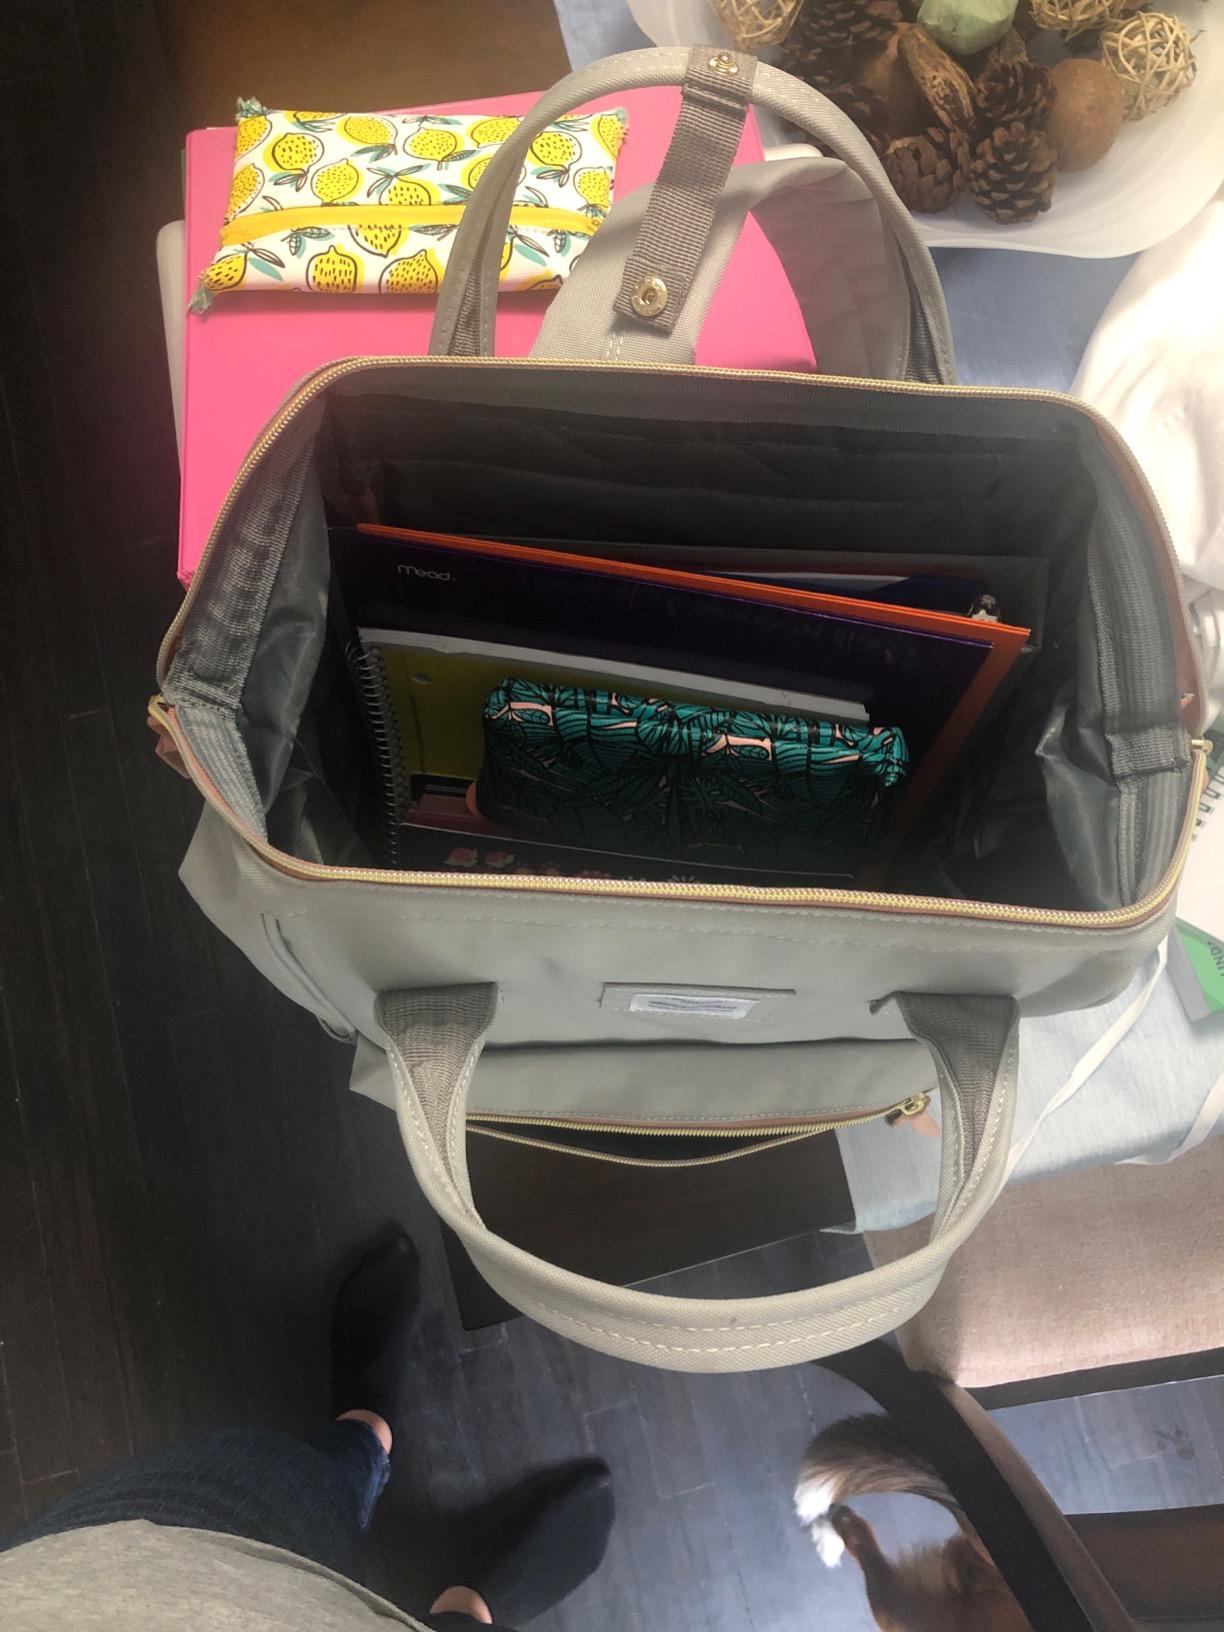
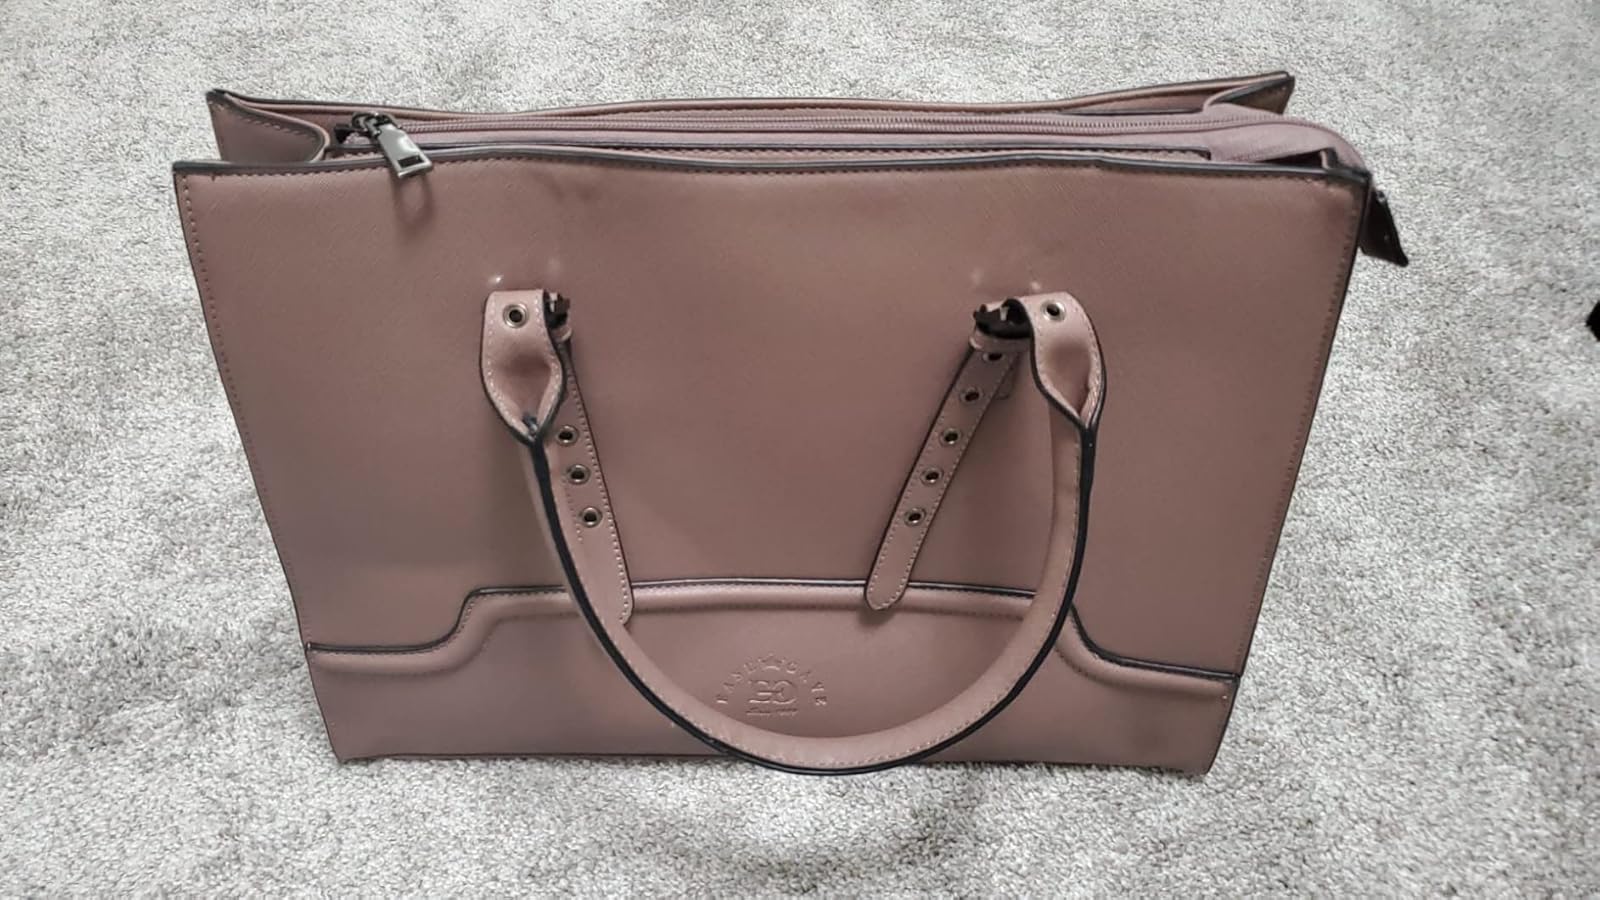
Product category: bag
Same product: no